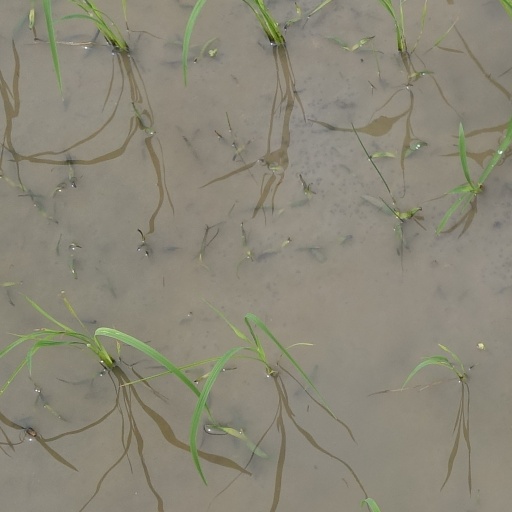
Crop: rice